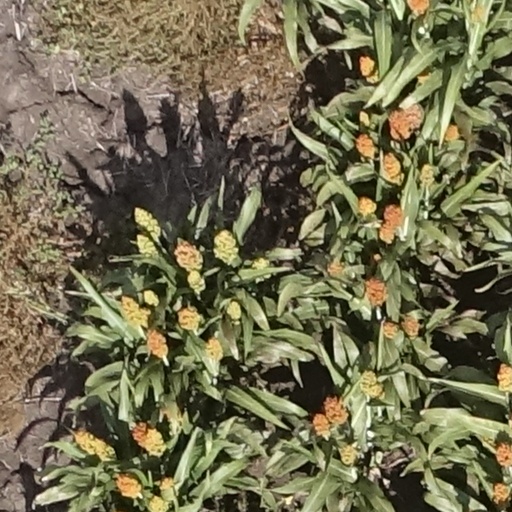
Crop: sorghum